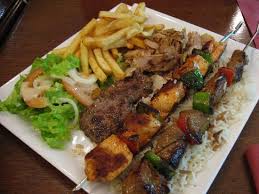
Yemek: kebap